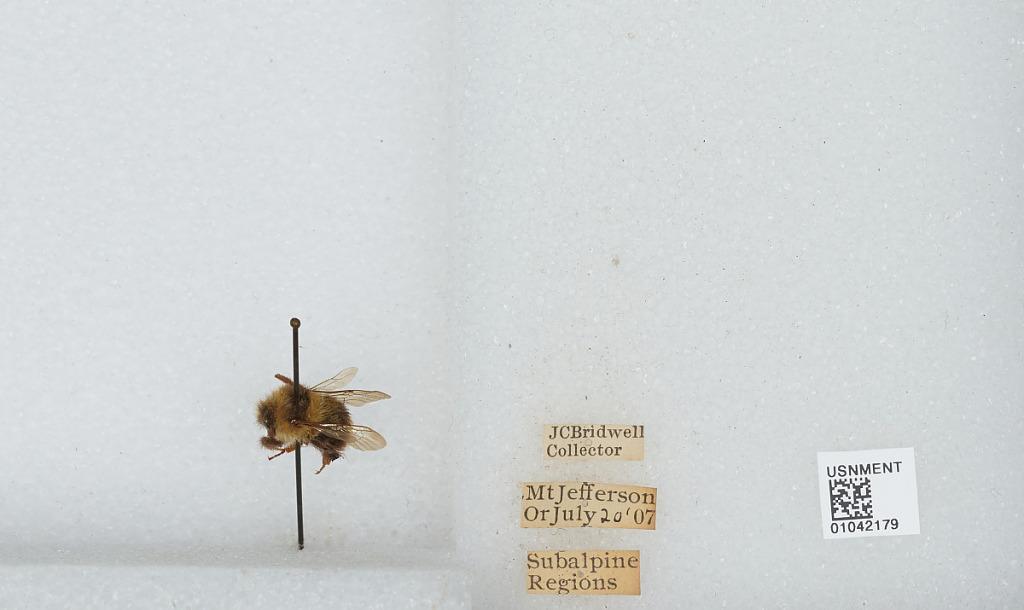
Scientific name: Bombus sp.
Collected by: J. Bridwell
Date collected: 1907-7-20
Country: United States
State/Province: Oregon
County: Linn
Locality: Mount Jefferson, Subalpine Regions
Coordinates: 44.6742, -121.799